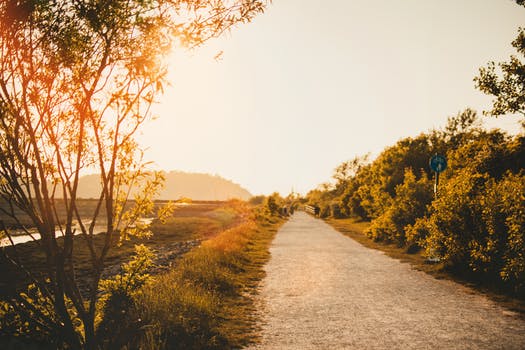
Label: No Watermark